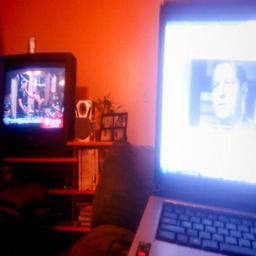
A television and a laptop computer screen are in this picture.
A laptop sitting on a couch next to a tv screen in a living room.
A laptop open with a picture and a tv that's on.
A laptop, and a television are on at the same time.
A laptop displaying a picture of a man.